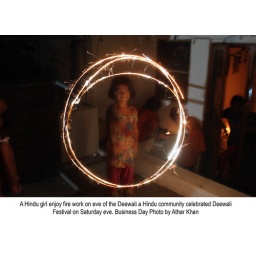
A Pakistani young girl lights firecrackers outside their home in celebration of Diwali,